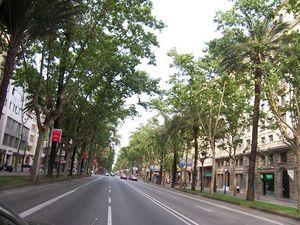
L’avenue Diagonale est une avenue de Barcelone et l’une des principales artères de la ville. Elle a été imaginée par Ildefons Cerdà dans son plan d'extension de la ville en tant que Gran Via Diagonal.